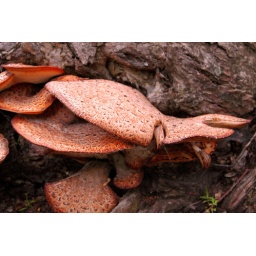
Found these beautiful shelf mushrooms on my bike ride around the city. Gorgeous Fungus!